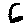
Label: 6